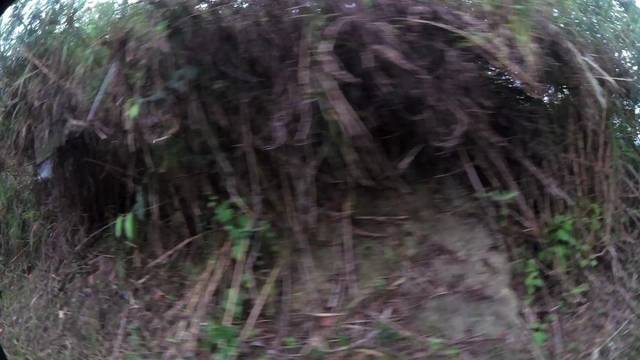
Region: Colombia
Coordinates: 6.276, -75.63